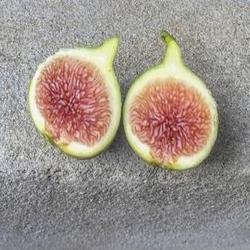
Label: Fig